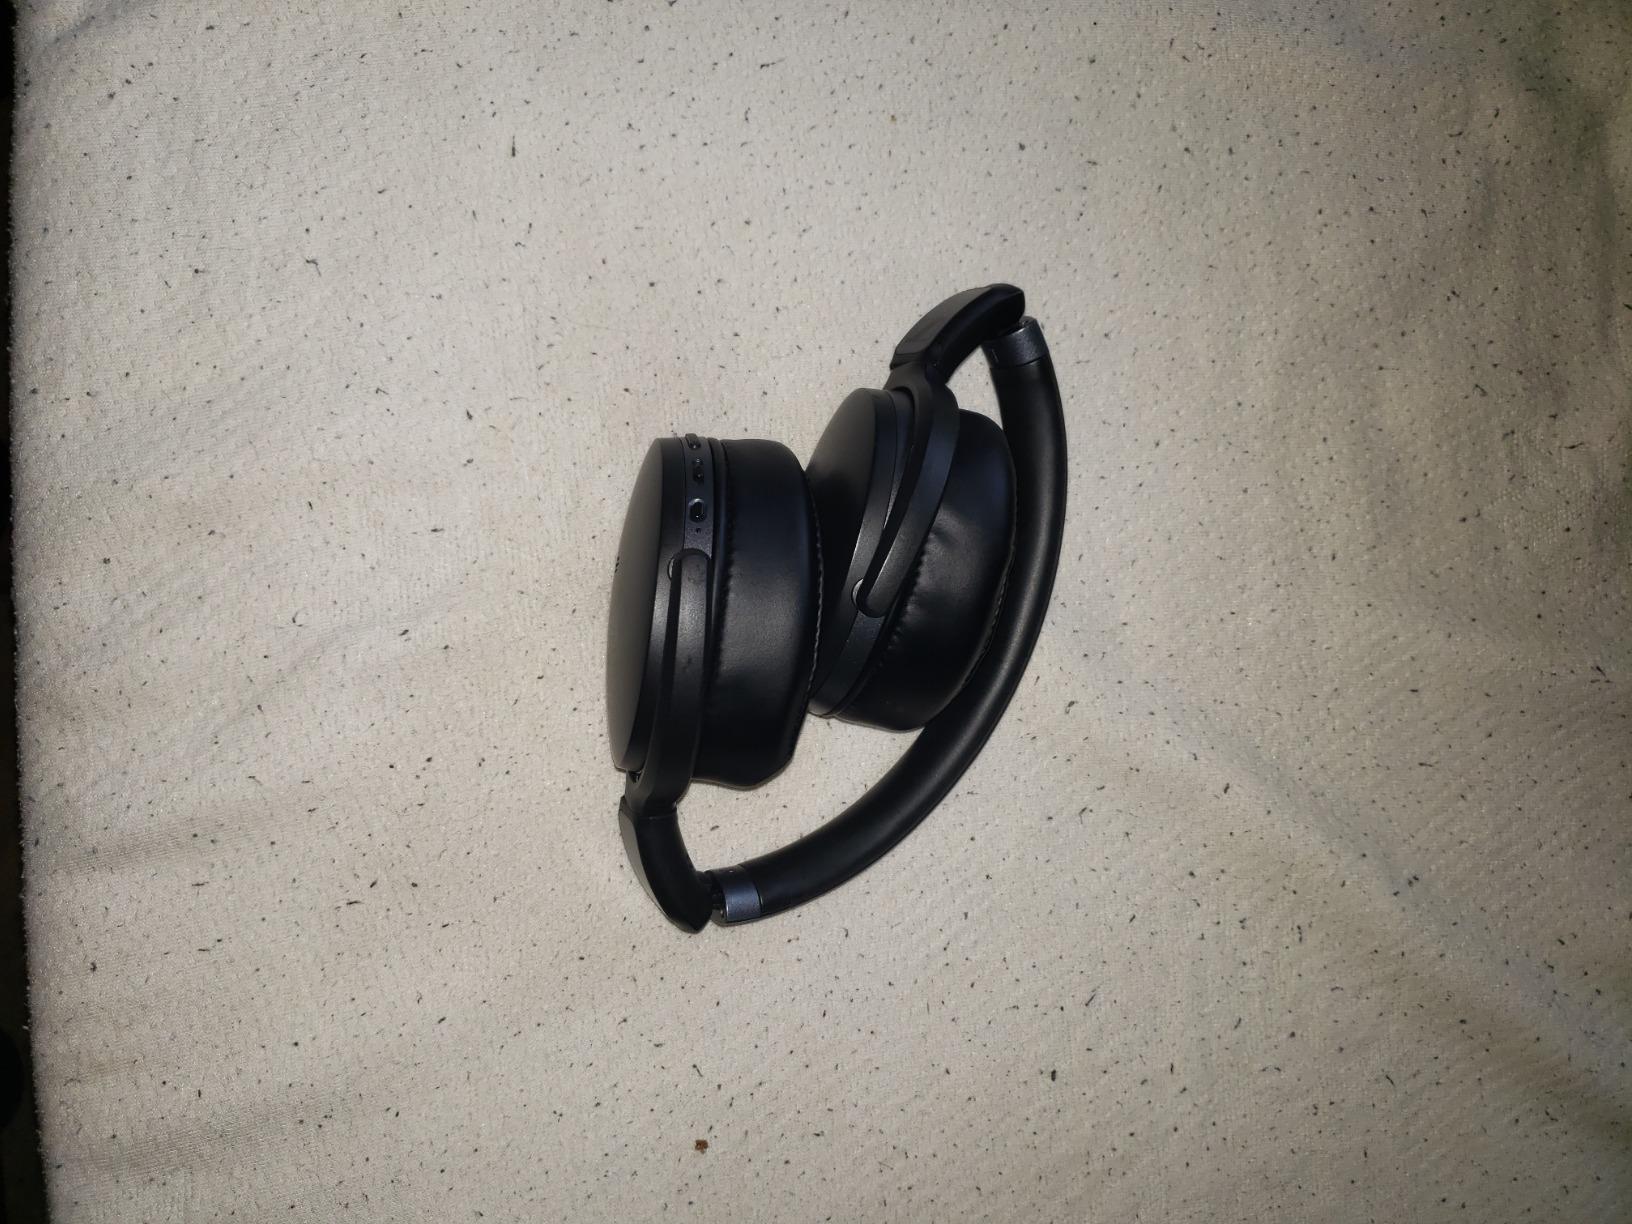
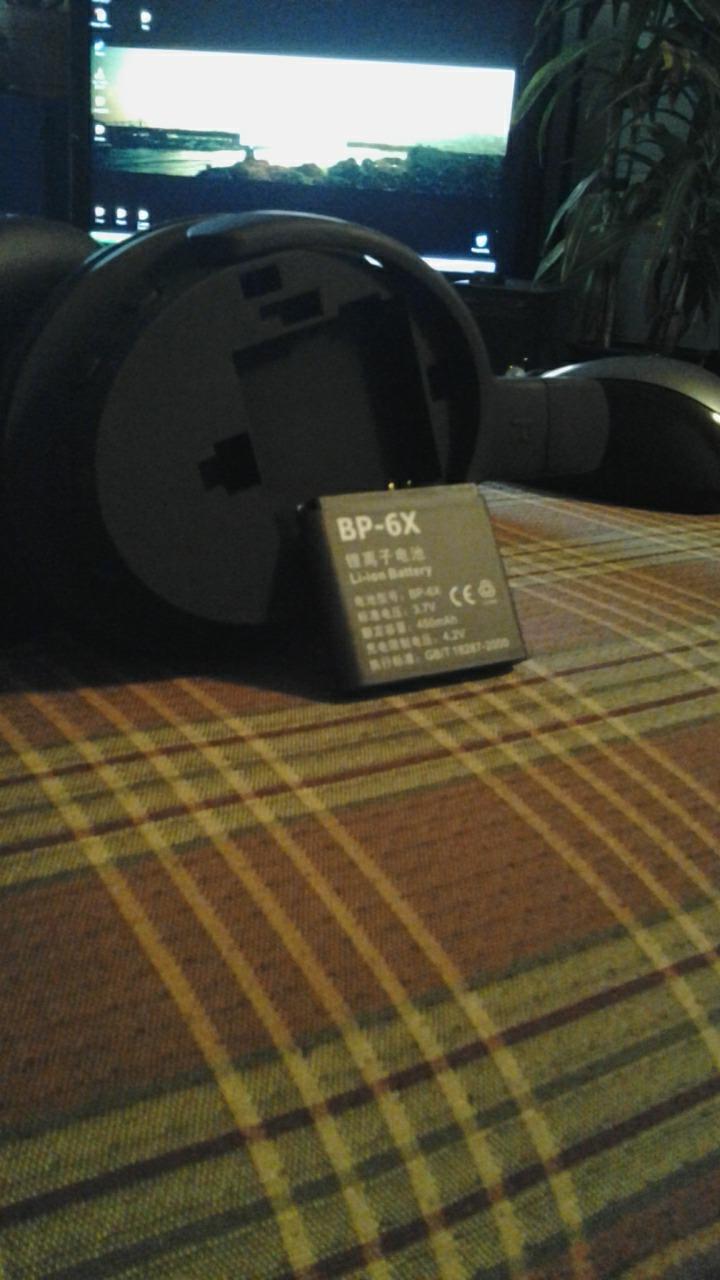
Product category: headphones
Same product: no